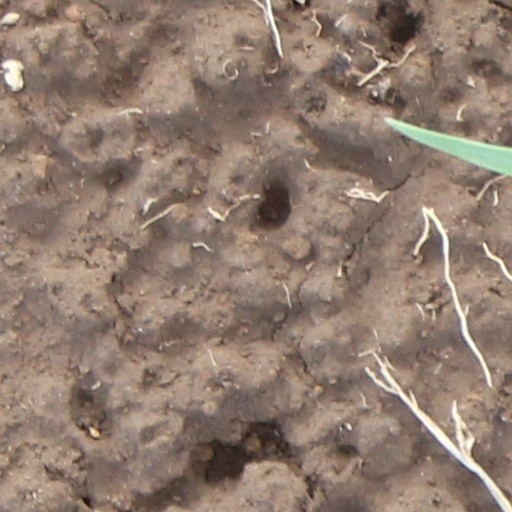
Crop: wheat